Roman Catholic Diocese of Pereira

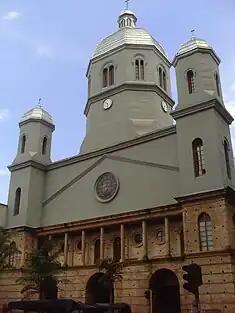
Cathedral of Our Lady of Poverty

The Roman Catholic Diocese of Pereira is a diocese located in the city of Pereira in the ecclesiastical province of Manizales in Colombia.